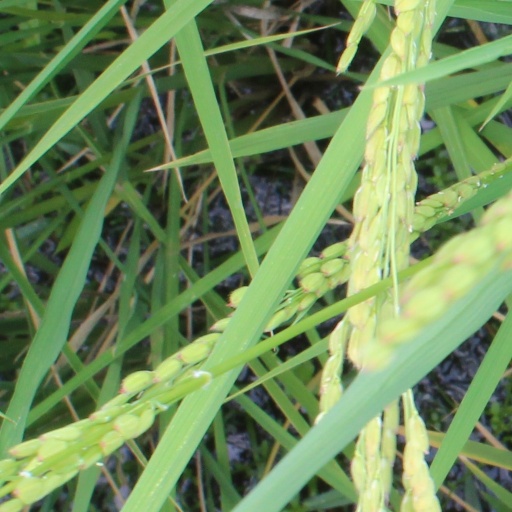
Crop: rice